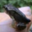
Label: frog